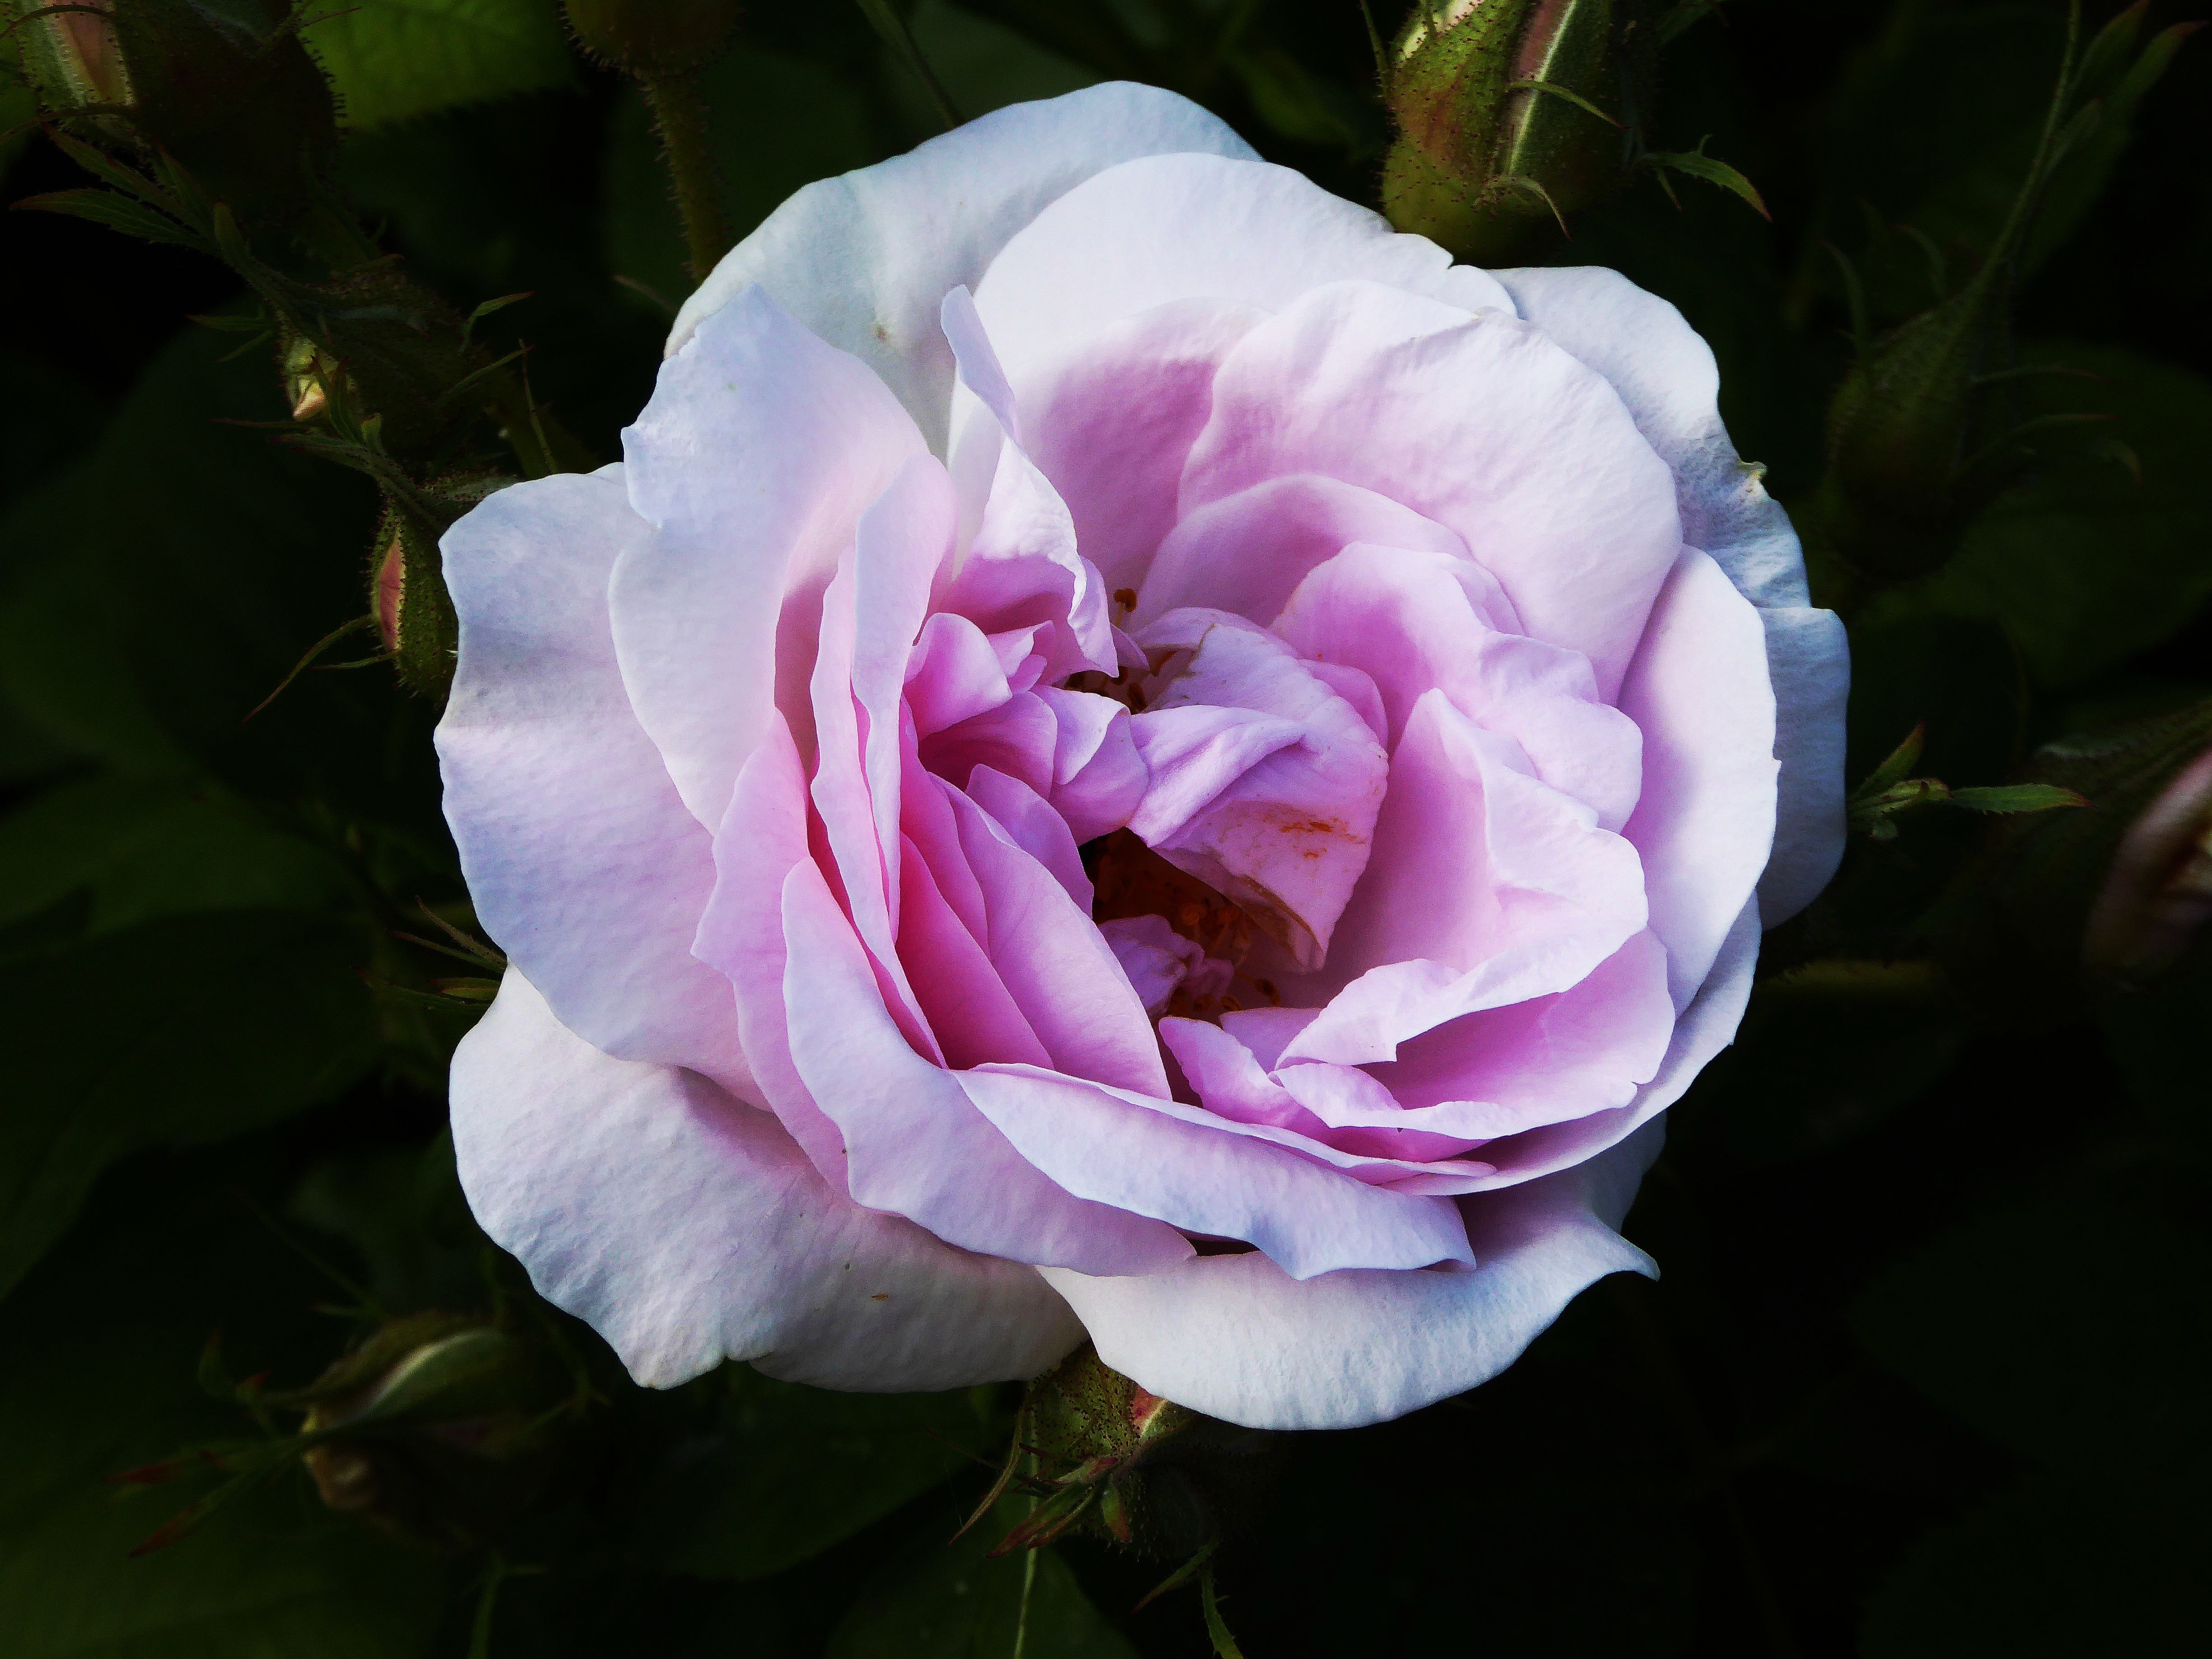
blossom, plant, flower, petal, bloom, rose, spring, macro, flora, floribunda, flowering plant, garden roses, rose family, white pink, ornamental garden, scented rose, land plant, rosa centifolia